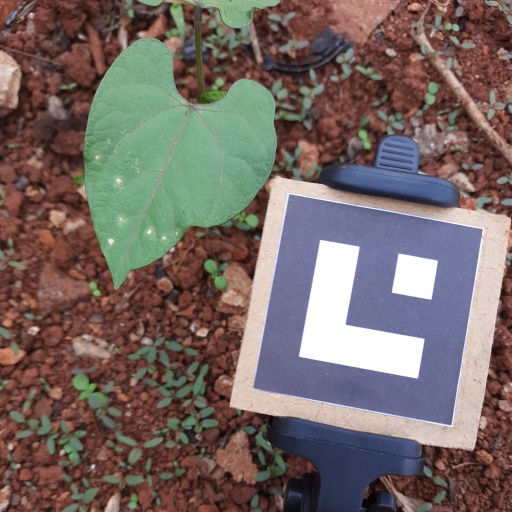
Observations: wavy surface, no eating holes, under shade